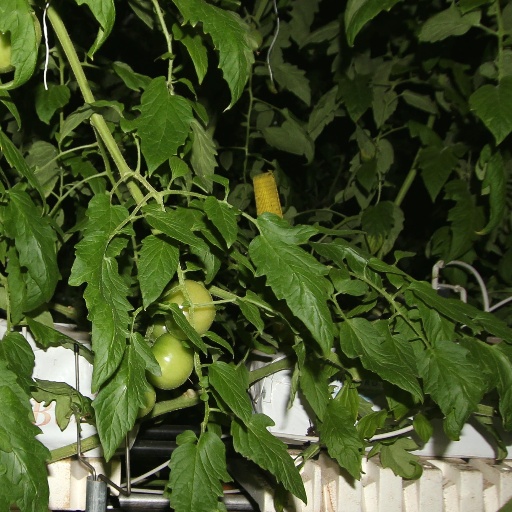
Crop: tomato